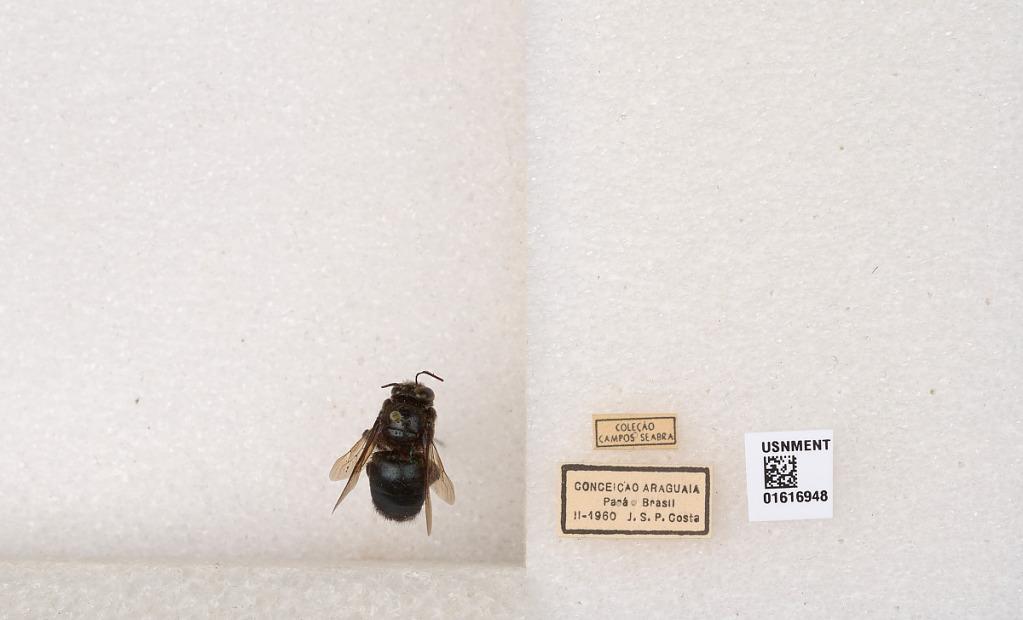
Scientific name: Xylocopa (Schonnherria) subcyanea Pérez
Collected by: J. Costa
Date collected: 1960-2-1
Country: Brazil
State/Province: Para
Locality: Conceicao Araguaia